Marie Claude Naddaf

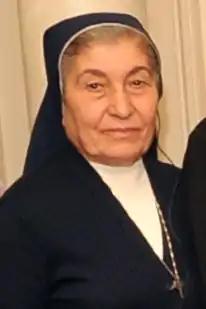
Marie Claude Naddaf

Marie Claude Naddaf is an activist and a nun. In 1994, she became Mother Superior at the Good Shepherd Convent in Damascus, and in 1996, she and her convent opened the "Oasis Shelter", Syria's first facility for victims of human trafficking and domestic violence. She also began Syria's first telephone hotline, which was attached to an emergency shelter for women.